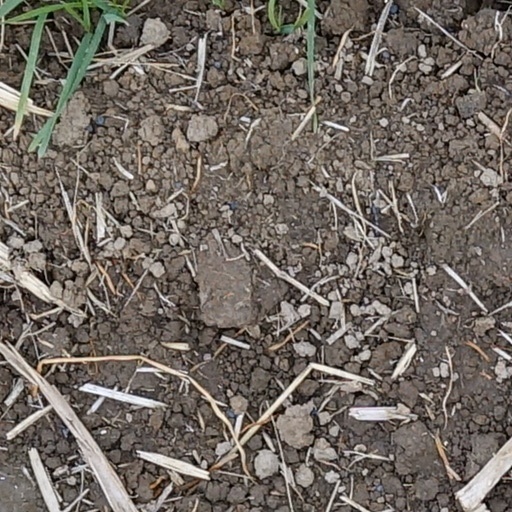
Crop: wheat